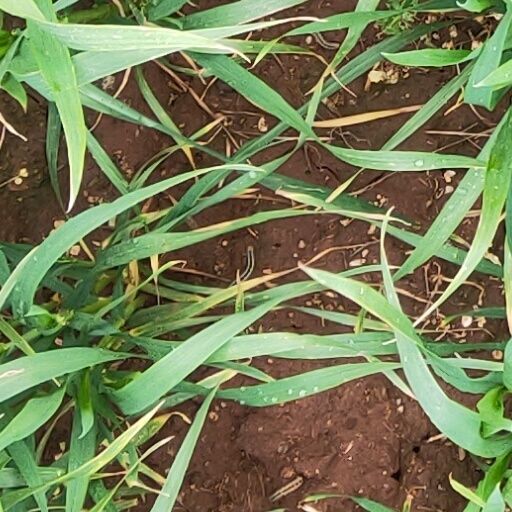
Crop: wheat